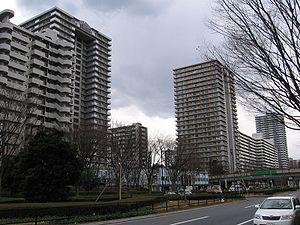
Nerima est un des 23 arrondissements spéciaux de Tokyo, au Japon.